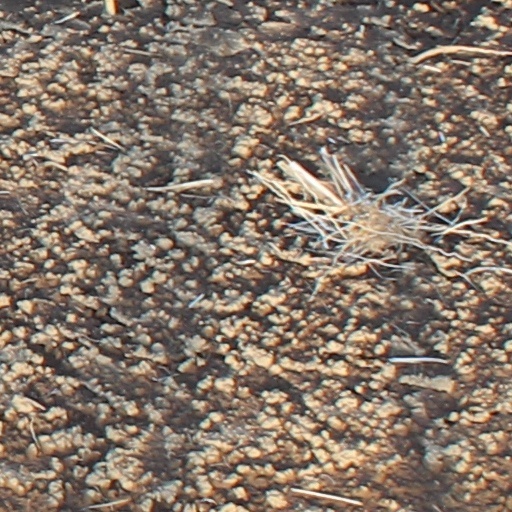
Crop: wheat